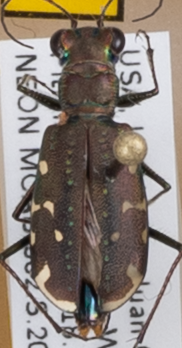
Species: Cicindela punctulata punctulata
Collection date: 2018-07-24
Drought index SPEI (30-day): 0.39
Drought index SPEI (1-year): -2.09
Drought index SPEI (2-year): -2.09